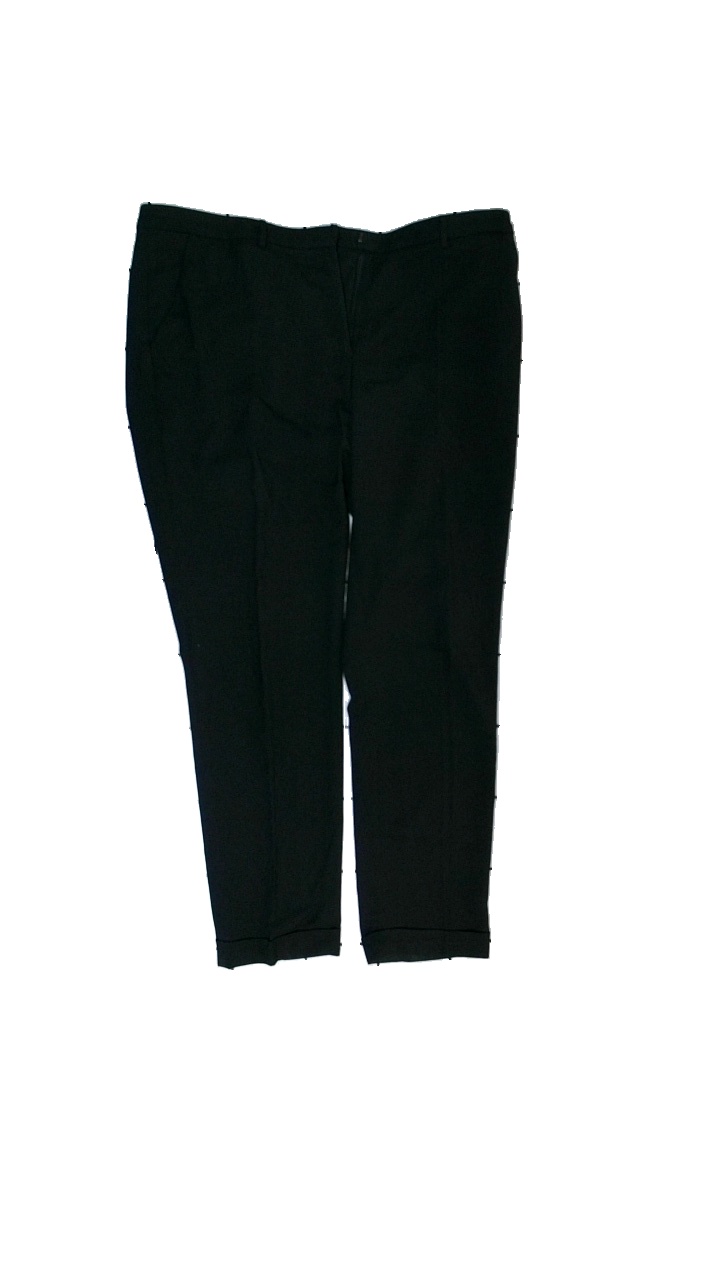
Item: Trousers (Ladies)
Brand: Sisters
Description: kostymbyxor
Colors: Black
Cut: Regular
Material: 70% polyester27% viskos 3% elastan
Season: All
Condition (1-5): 4
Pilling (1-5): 4
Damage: liten smuts fläck
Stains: Minor
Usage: Reuse
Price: <50